Lauritz Peter Holmblad

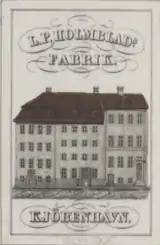
L. P. Holmblad's Factory in Gothersgade

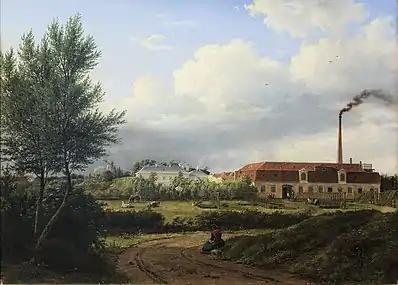
L. P. Holmblad's oil mill and candle manufactory, built 1842–46. Painted by F.C. Kiærskou in 1851

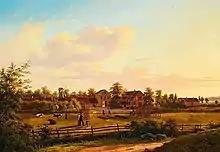
Holmblad's glue factory painted by the same artist

After his father's death in 1837, L. P. Holmblad took over the management of the companies on behalf of his mother. In 1841, he established a whale oil plant. After his mother ceded the companies to him in 1842, he also founded a candle factory, which was the first in Denmark to use stearin in the manufacture of candles. It was a great success and had to be expanded in 1847. In 1880, L. P. Holmblad moved their production of stearin candles to Blegdamsvej, where they had acquired O.F. Asp's candle factory which was expanded by Hans Jørgen Holm. Holmblad also built a new factory in Amager in 1880.